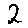
Label: 2